Southern California Gas Company

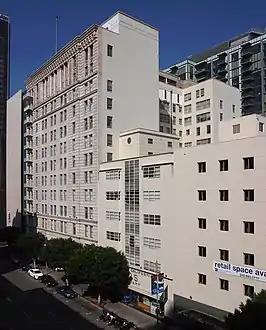
The former Southern California Gas Company Complex on Flower Street, now lofts

This gas company's roots trace back to the 1800s when new settlers arrived in Los Angeles in search of a new frontier. In 1867, Los Angeles Gas Company, the forerunner of today's Southern California Gas Company, installed 43 new gas lamps along Main Street. The gas lighting business was run by five entrepreneurs who manufactured the gas from asphalt, a tar-like substance, and later from oil.